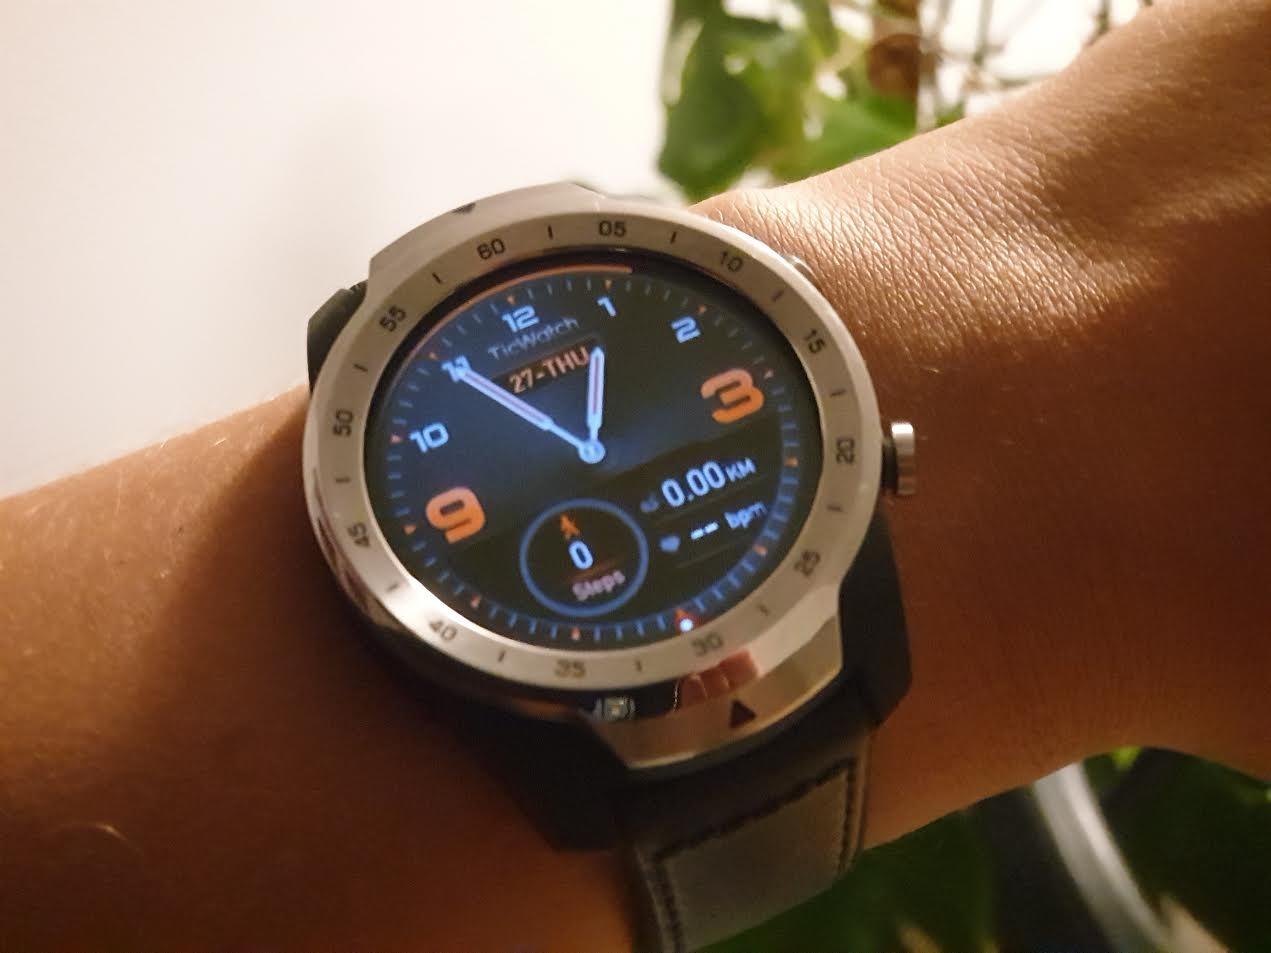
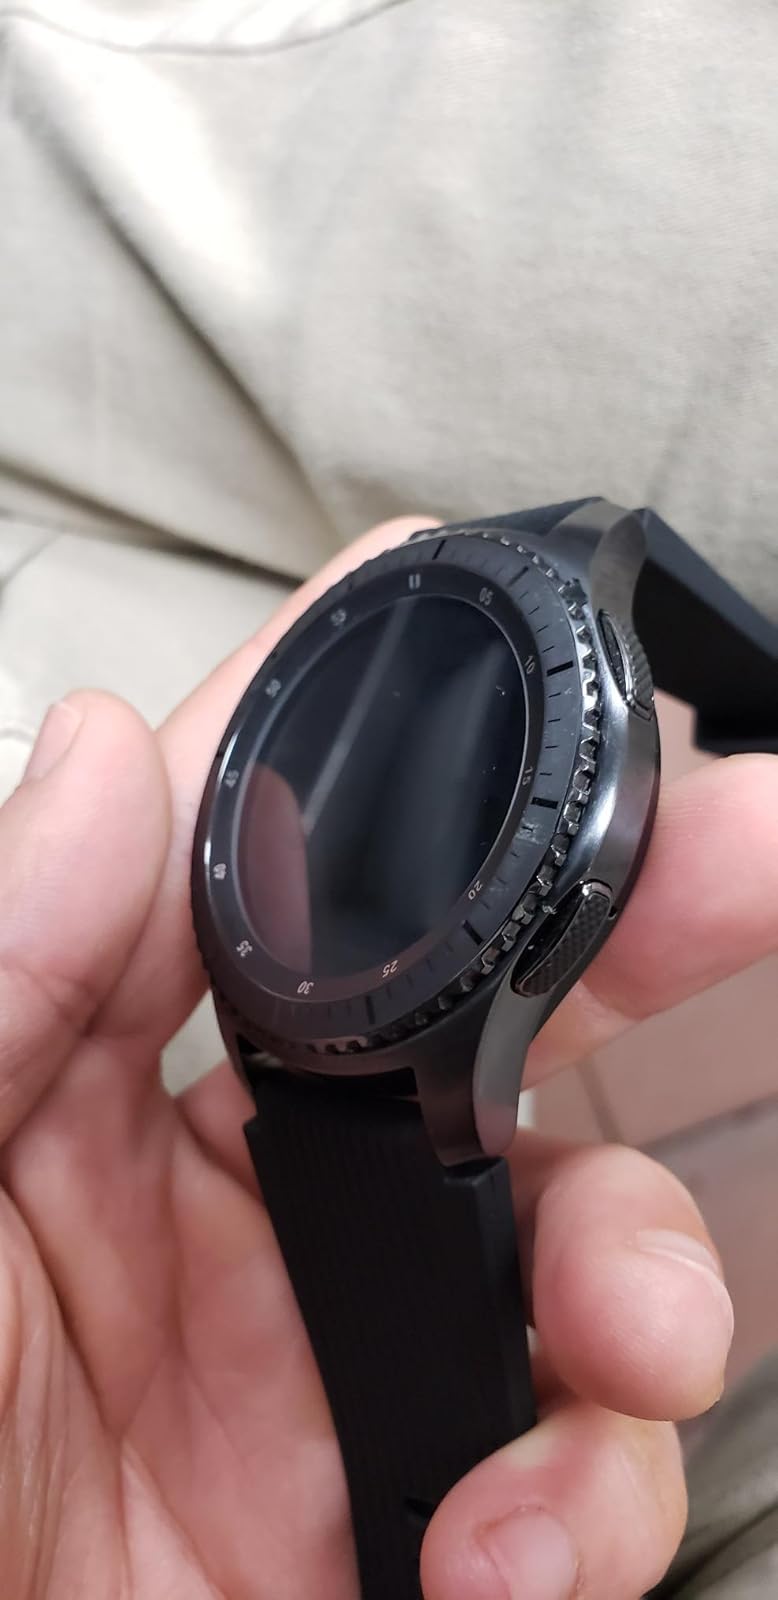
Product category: smartwatch
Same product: no